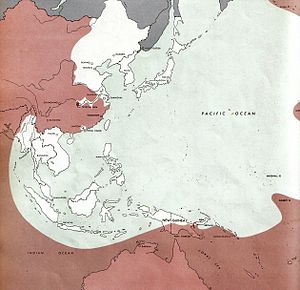
Atlas of the World Battle Fronts / 1944 / Januar 1944 / 15.
Stillehavskrigen
Public domainet Atlas of the World Battle Fronts in Semimonthly Phases to August 15 1945 var et dokument produceret for Chief of Staff der hørte under United States Army i 1945.